Daniel Elmen

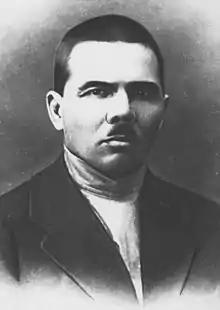
Image of Daniel Elmen

Daniel Elmen (born Daniil Semyonov; December 29, 1885, Ismender, Yadrinsky Uyezd, Kazan Governorate, Russian Empire – September 3, 1932, Ilyinka, Chuvash ASSR, USSR) was a Chuvash state and political figure, the first Chairman of the Chuvash regional executive committee (1920–1921). Elmen contributed to the development of public education and cultural institutions in Chuvashia.